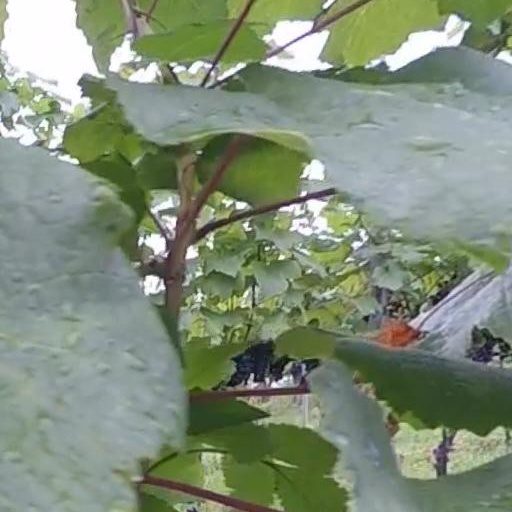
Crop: grape